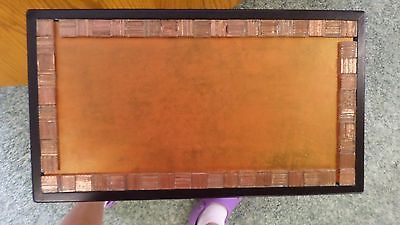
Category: table